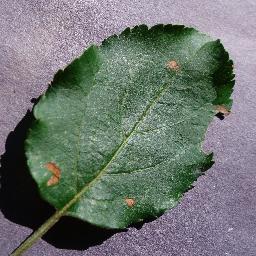
Label: Apple___Black_rot